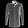
Label: Shirt